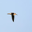
Label: bird